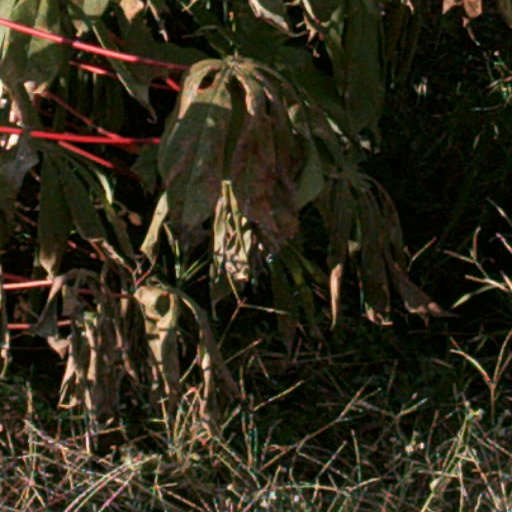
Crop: cassava